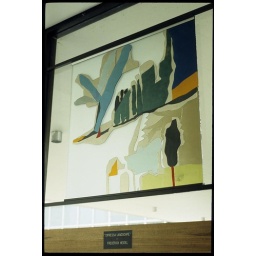
Rough-cut shapes in neutral, yellow, green, and blue glass are fitted together to create this piece. By Frederick Heidel.